Chesterfield Inn

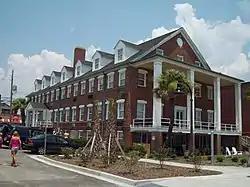
Chesterfield Inn, Beachside View, June 2010

Chesterfield Inn, also known as Chesterfield Inn and Motor Lodge, was a historic hotel located at Myrtle Beach in Horry County, South Carolina. The Chesterfield Inn consisted of two three-story, rectangular buildings constructed in 1946 and 1965. The 1946 building was of frame construction with a brick veneer exterior, with an end to front gable roof, and a raised basement foundation. It was an unusual example of Colonial Revival style architecture in the Myrtle Beach area.